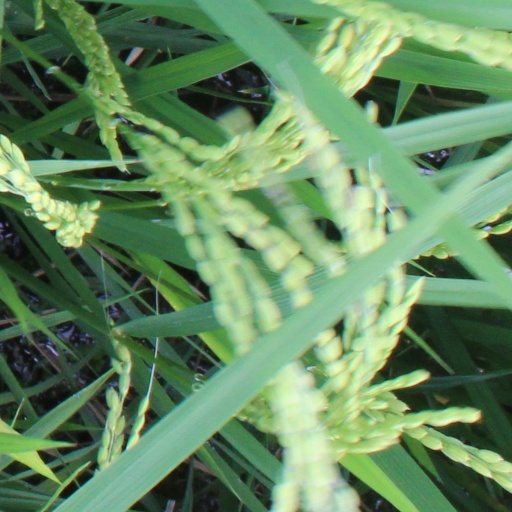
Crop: rice